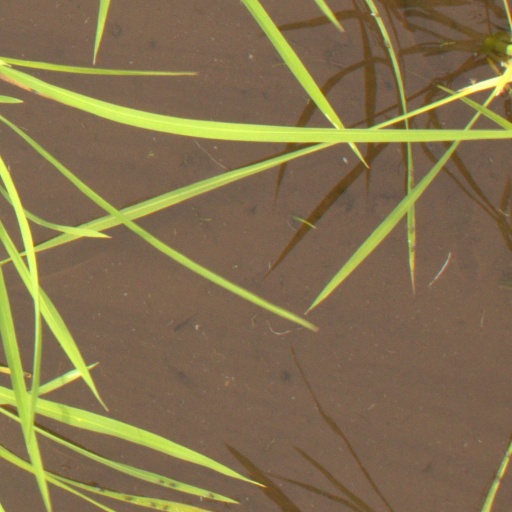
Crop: rice